History of state education in Queensland

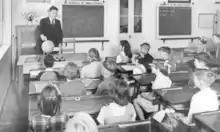
Classroom in Kelvin Grove State School, 1951

The history of state education in Queensland commences with the Moreton Bay penal settlement of New South Wales in Australia, which became the responsibility of the Queensland Government after the Separation of Queensland from New South Wales in 1859.